Johan Krouthén

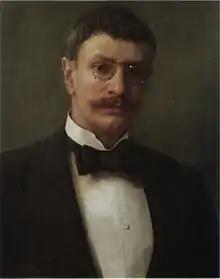
Johan Krouthén, "Self portrait", 1904

Johan Krouthén (2 November 1858 – 19 December 1932) was a Swedish artist. He broke away from the traditions of the Swedish Academy, turning to Realism and Idealism. Immediately after his studies, he spent a few months in Paris and in Denmark where he associated with the Skagen Painters. Back in Sweden he painted pictures of gardens and portraits of local people.